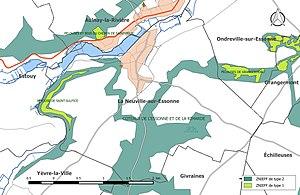
Carte des Zones naturelles d'intérêt écologique faunistique et Floristique (ZNIEFF) de la commune de fr:La Neuville-sur-Essonne.
La Neuville-sur-Essonne est une commune française située dans le département du Loiret, en région Centre-Val de Loire.